Hatstand, Table and Chair

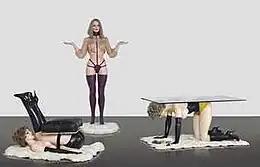
"Chair", "Hatstand" and "Table", illustrated for Christie's auction in 2013

Hatstand", "Table" and "Chair are a group of three erotic sculptures by British pop artist Allen Jones, created in 1969 and first exhibited in 1970. They have been described in retrospect as "emblematic of the spirit of the 1960s" and an "international sensation." At the time they were met with angry protests, particularly from feminists who saw them as an objectification of women.